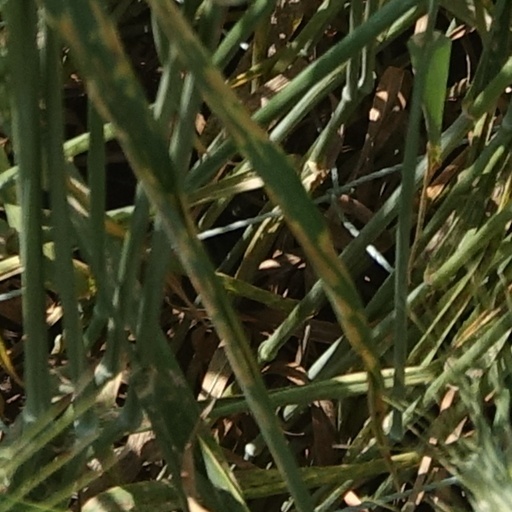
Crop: wheat